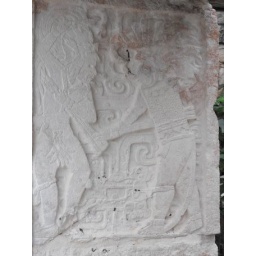
Kabah - Back building behind palace of masks. Warrior carvings in back door frame.